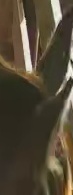
Face region: ears (position_of_ears)
Pain indicator: not_present